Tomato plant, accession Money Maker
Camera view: tilt-top (135 deg); turntable rotation: 210 degrees
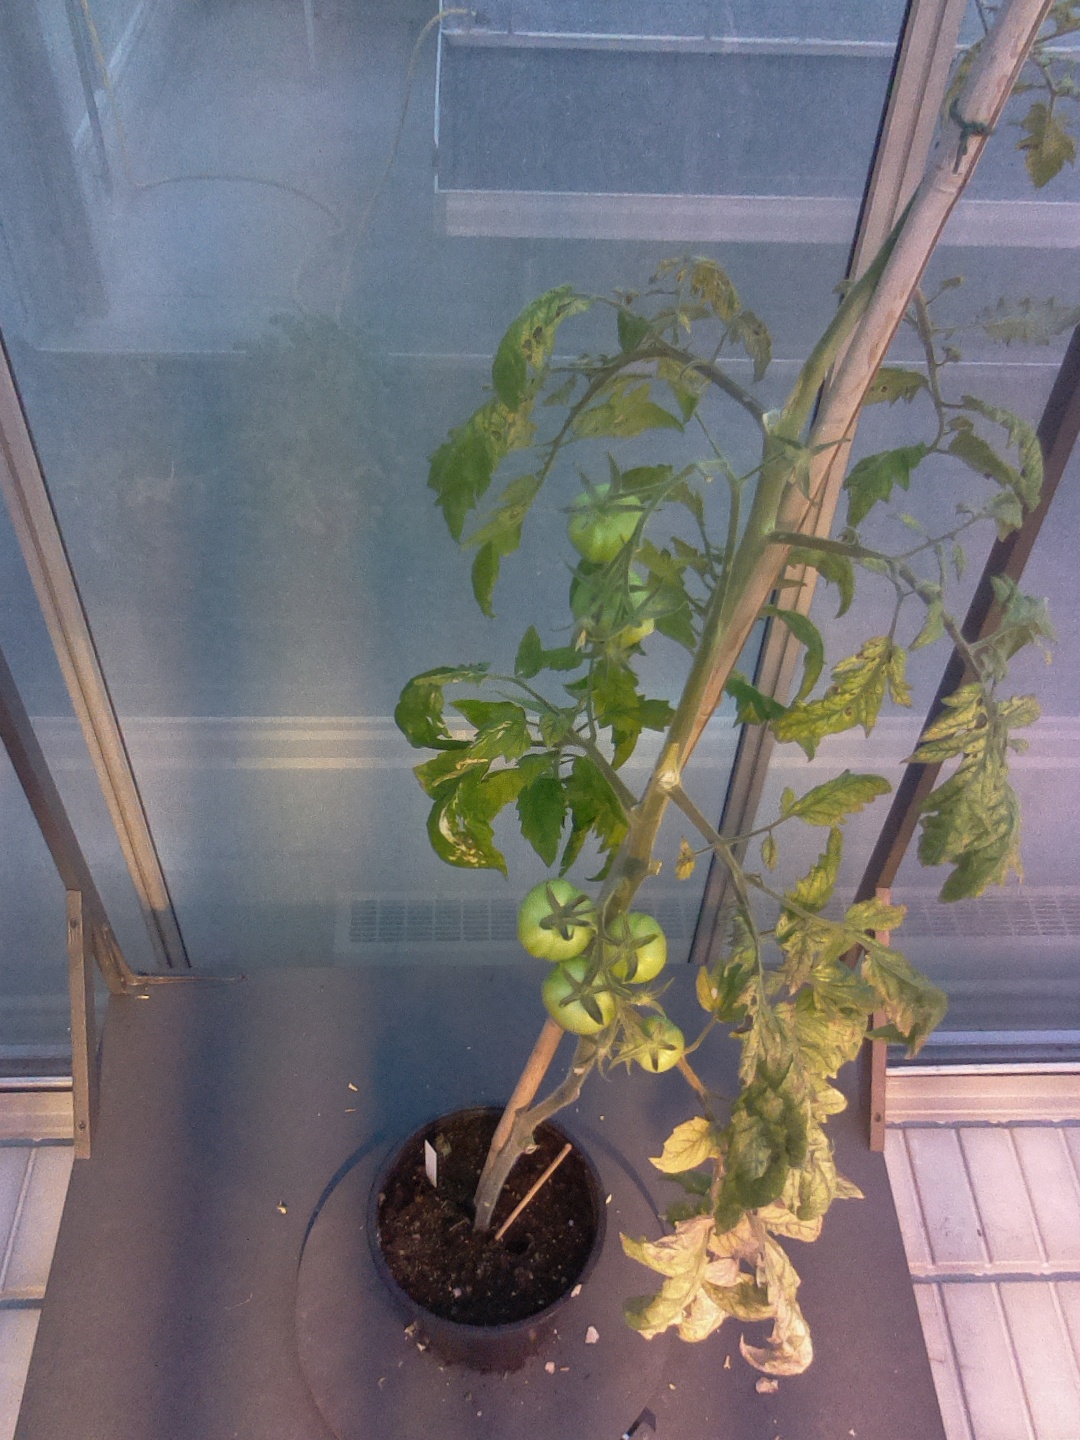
BBCH growth stage 79: 90% -100% of final fruit size